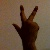
The image shows a hand gesture representing the number 3 in Indian Sign Language.